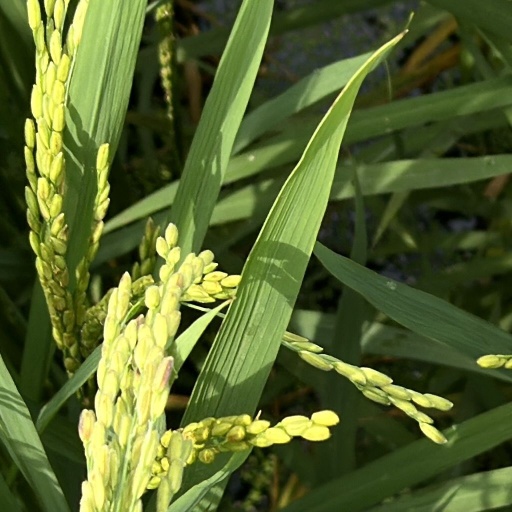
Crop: rice